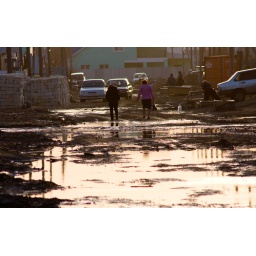
Women on their way from the bus stop to their houses - carefully measuring every step in the mud. Atyrau, Kazakhstan.